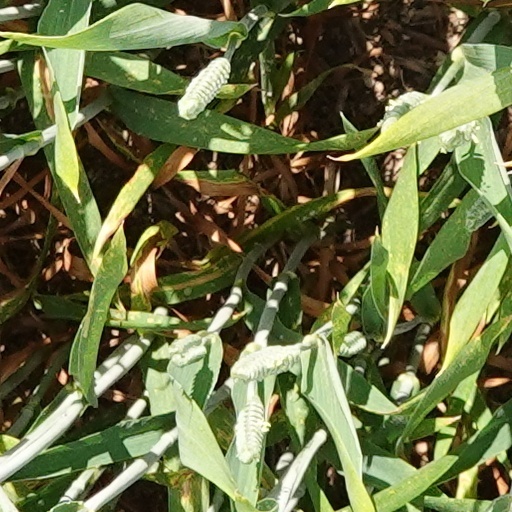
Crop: wheat